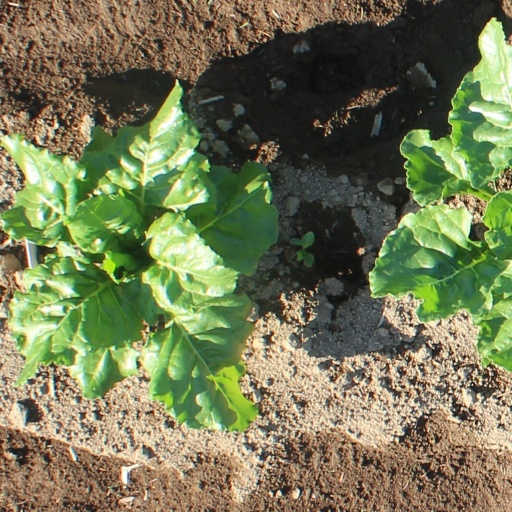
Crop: sugar beet